Union Church of Dunnigan

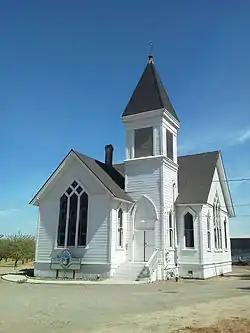

Union Church of Dunnigan (also known as Dunnigan Community Church) is a historic church located at 3615 County Road 89A in Dunnigan, California. The Gothic Revival church construction began in 1892, and was completed in 1894. Its design features pointed arch windows and doorways and a louvered bell tower with a working bell. As a union church, the church was not connected to any specific denomination and was instead used for all community religious functions. In addition to services for the community's various congregations, the church hosted visiting preachers, weddings, funerals, baptisms, and a yearly Christmas bazaar during the 1960s and 1970s.